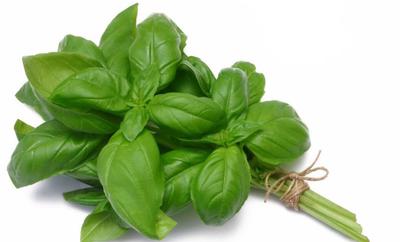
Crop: unknown
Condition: basil